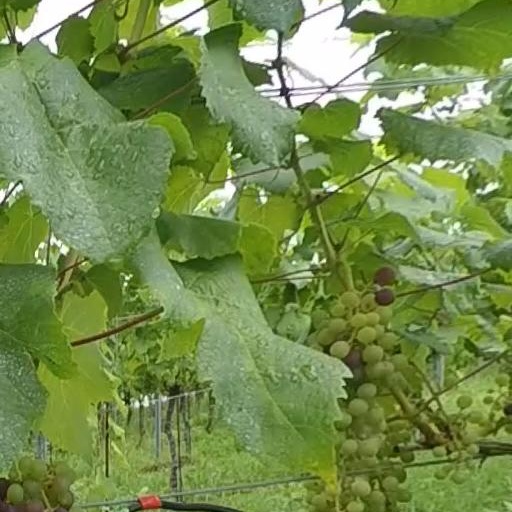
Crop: grape